Cultural anthropology

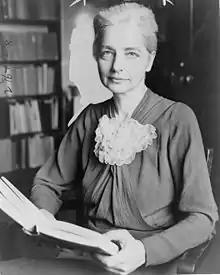
Ruth Benedict in 1937

Boas used his positions at Columbia University and the American Museum of Natural History (AMNH) to train and develop multiple generations of students. His first generation of students included Alfred Kroeber, Robert Lowie, Edward Sapir, and Ruth Benedict, who each produced richly detailed studies of indigenous North American cultures. They provided a wealth of details used to attack the theory of a single evolutionary process. Kroeber and Sapir's focus on Native American languages helped establish linguistics as a truly general science and free it from its historical focus on Indo-European languages.